Tan Chee Khoon

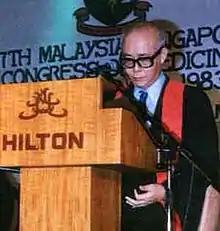

Tan Chee Khoon (4 March 1919 – 14 October 1996) was a major figure in Malaysian politics from 1959 to 1978, at one point being nicknamed "Mr. Opposition" for the outspoken views he presented in Parliament. He was the official Leader of the Opposition in Parliament from 1964 to 1969. Although he was originally a leader of the Labour Party of Malaya and the Socialist Front coalition which Labour had joined, Tan later co-founded Parti Gerakan Rakyat Malaysia (Gerakan), and also Parti Keadilan Masyarakat Malaysia (Pekemas) after he became disillusioned with Gerakan.